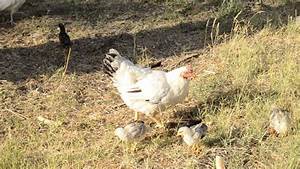
Label: chicken